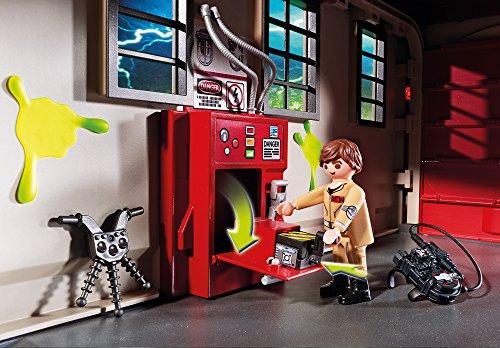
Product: PLAYMOBIL Ghostbusters Firehouse
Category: Toys & Games | Building Toys | Building Sets
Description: Something strange in your neighborhood Call the Ghostbusters firehouse Dimensions: 17.7 x 10.8 x 17.9 inches LxWxH.
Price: $69.99
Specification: ProductDimensions:17.7x10.8x17.9inches|ItemWeight:1.12ounces|ShippingWeight:5.73pounds(Viewshippingratesandpolicies)|DomesticShipping:ItemcanbeshippedwithinU.S.|InternationalShipping:ThisitemcanbeshippedtoselectcountriesoutsideoftheU.S.LearnMore|ASIN:B01LYRGY7M|Itemmodelnumber:9219|Manufacturerrecommendedage:6-15years